Buick LeSabre

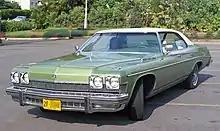
1974 Buick LeSabre Luxus 4-door sedan hardtop.

Only minor detail changes including grille and taillight revisions were made to the 1970 LeSabre. New features this year included a hidden radio antenna which amounted to two wires embedded in the windshield. Wheelbase was increased by one inch to , matching direct competitors such as Oldsmobile Delta 88, Mercury Monterey and Chrysler Newport. Both base and Custom models were again offered. Engines were revised with the standard 350 two-barrel V8 increased in horsepower from 230 to 260. A new option for 1970 was a low-compression regular-fuel version of the 350 four-barrel rated at 285 horsepower and the high-compression premium fuel 350 four-barrel V8 was reworked with horsepower upped to 315 on a 10.25 to 1 compression ratio. Added to the lineup was a new LeSabre 455 line which shared interior and exterior trimmings with the LeSabre Custom and was powered by Buick's new 455 cubic-inch V8 with four-barrel carburetor, 10.25 to 1 compression and 370 horsepower, which also required premium fuel. Transmission offerings included a standard three-speed manual with column shift for the base 350 two-barrel or optional three-speed Turbo Hydra-matic 350 automatic, which was standard equipment with the two 350 four-barrel engines. This transmission completely replaced the old two-speed automatic offered with the smaller base engines in past years, while the 455 was paired with the Turbo Hydra-matic 400. Buick now joined other GM divisions in marketing the automatic transmission under the Turbo Hydra-matic trade name rather than the "Super Turbine" designation used since 1964. At the start of the model year, variable-ratio power steering and power drum brakes were optional equipment. Those items were made standard equipment on all LeSabres (and Wildcats) effective January 1, 1970. Power front disc brakes remained an extra-cost option. For the first time since 1964, Buick offered a full-sized station wagon for 1970 under the Estate Wagon nameplate. Though it used the LeSabre's B-body, it rode on the C-body Electra 225's wheelbase chassis. The Estate Wagon came standard with the 455 V8 and interior trims were similar to the LeSabre Custom and Wildcat. The 1965-70 GM B platform is the fourth best selling automobile platform in history after the Volkswagen Beetle, Ford Model T and the Lada Riva.